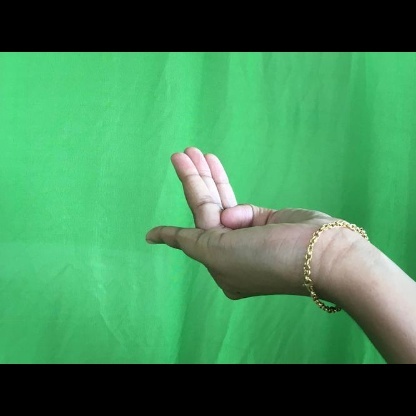
Mudra: Chaturam